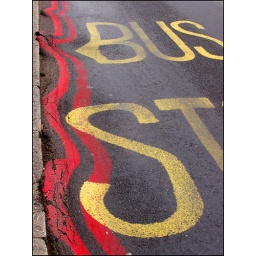
Walk around Regents Park/Baker Street Mainly road signs on tar presumably warped by the heat